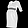
Label: Dress